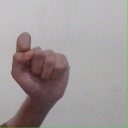
अक्षर: घ